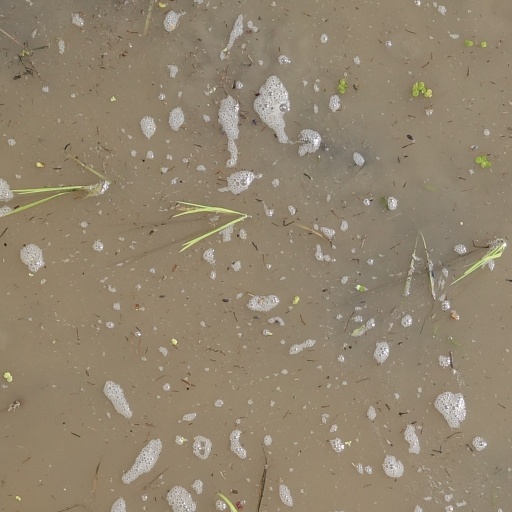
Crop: rice